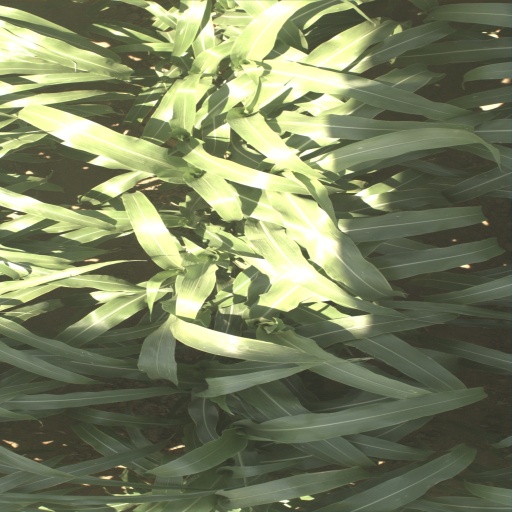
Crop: sorghum